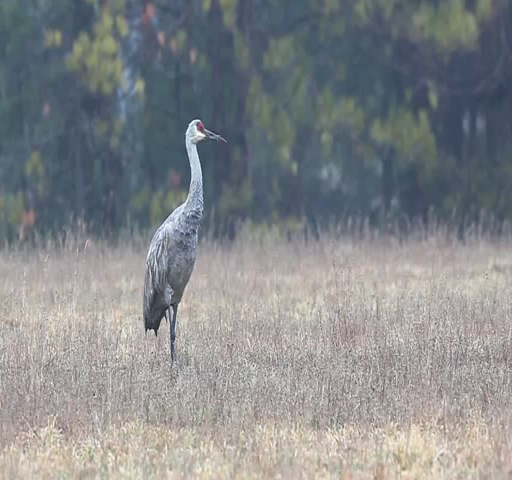
biological species , feeds in a field